Nathaniel Ford

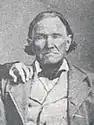

Nathaniel Ford (c. 1795 – January 9, 1870) was an American politician and Oregon pioneer during the time of the Oregon Territory. A native of Missouri, he worked as a sheriff in that state before moving to the Oregon Country where he was selected as judge in the Provisional Government of Oregon and served in the Oregon Territorial Legislature. Ford also lost a civil case that freed his slaves who he had brought across the Oregon Trail from Missouri.